Mars jar

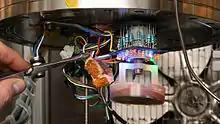
A small Mars jar at the German Aerospace Center (2012)

A Mars jar or Mars simulation chamber is a container that simulates the atmosphere of the planet Mars. It is used in astrobiology experiments to determine what kind of life on Mars might be viable.